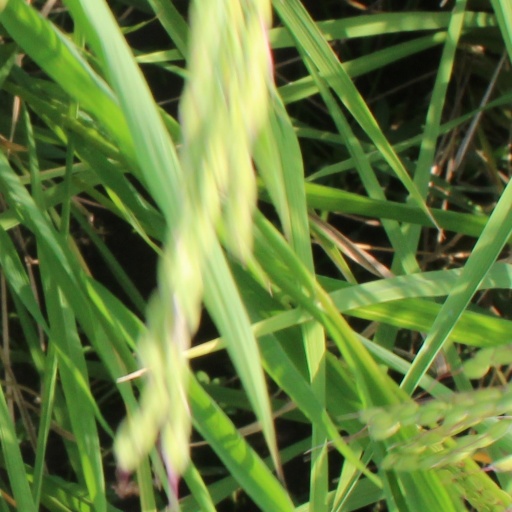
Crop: rice